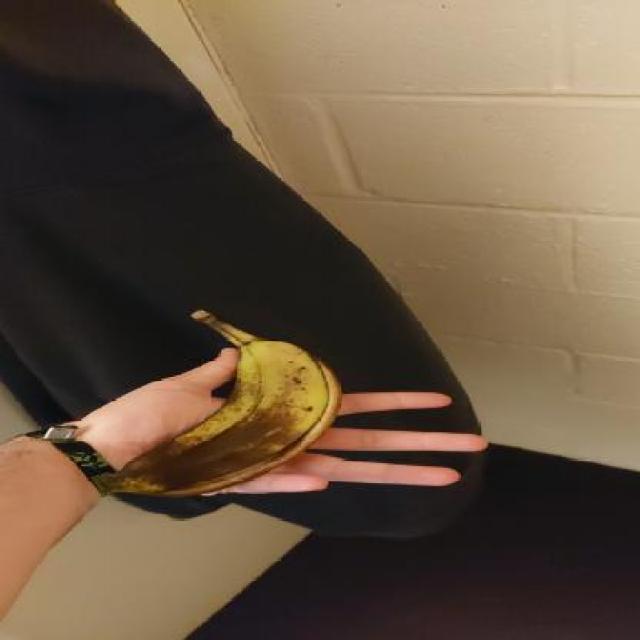
Label: bananas